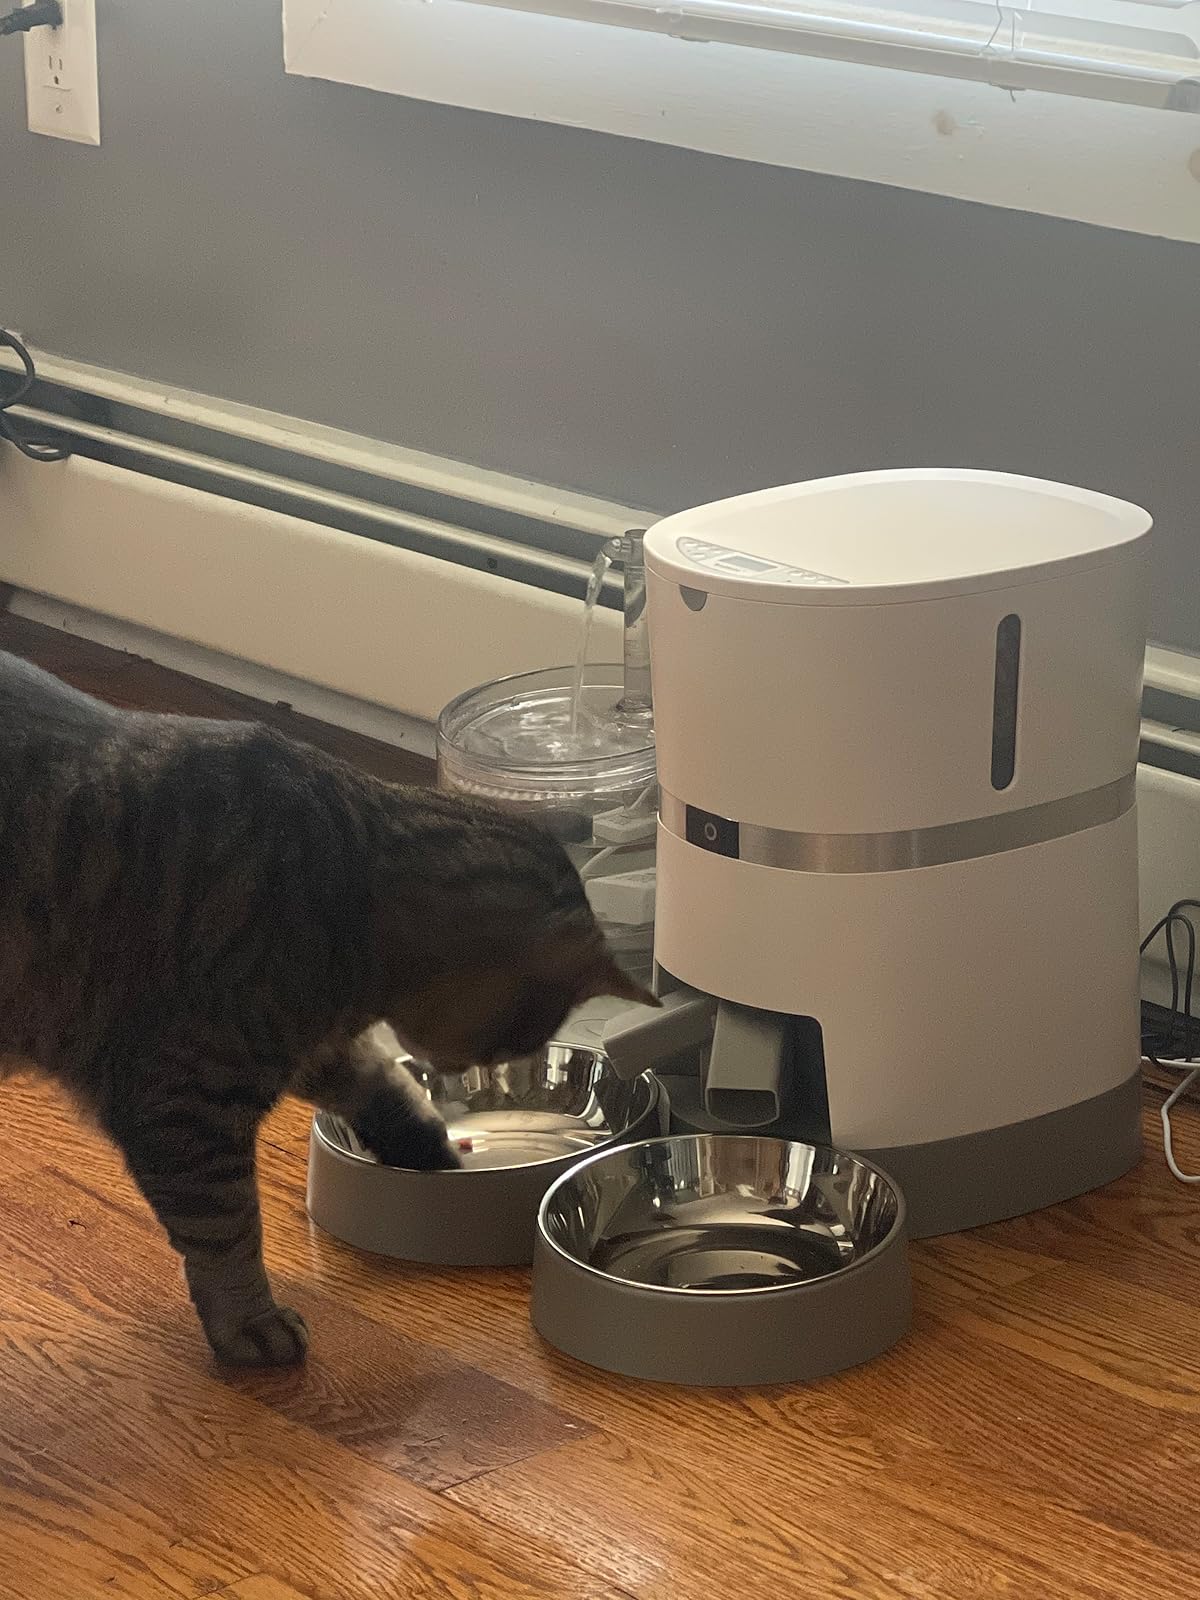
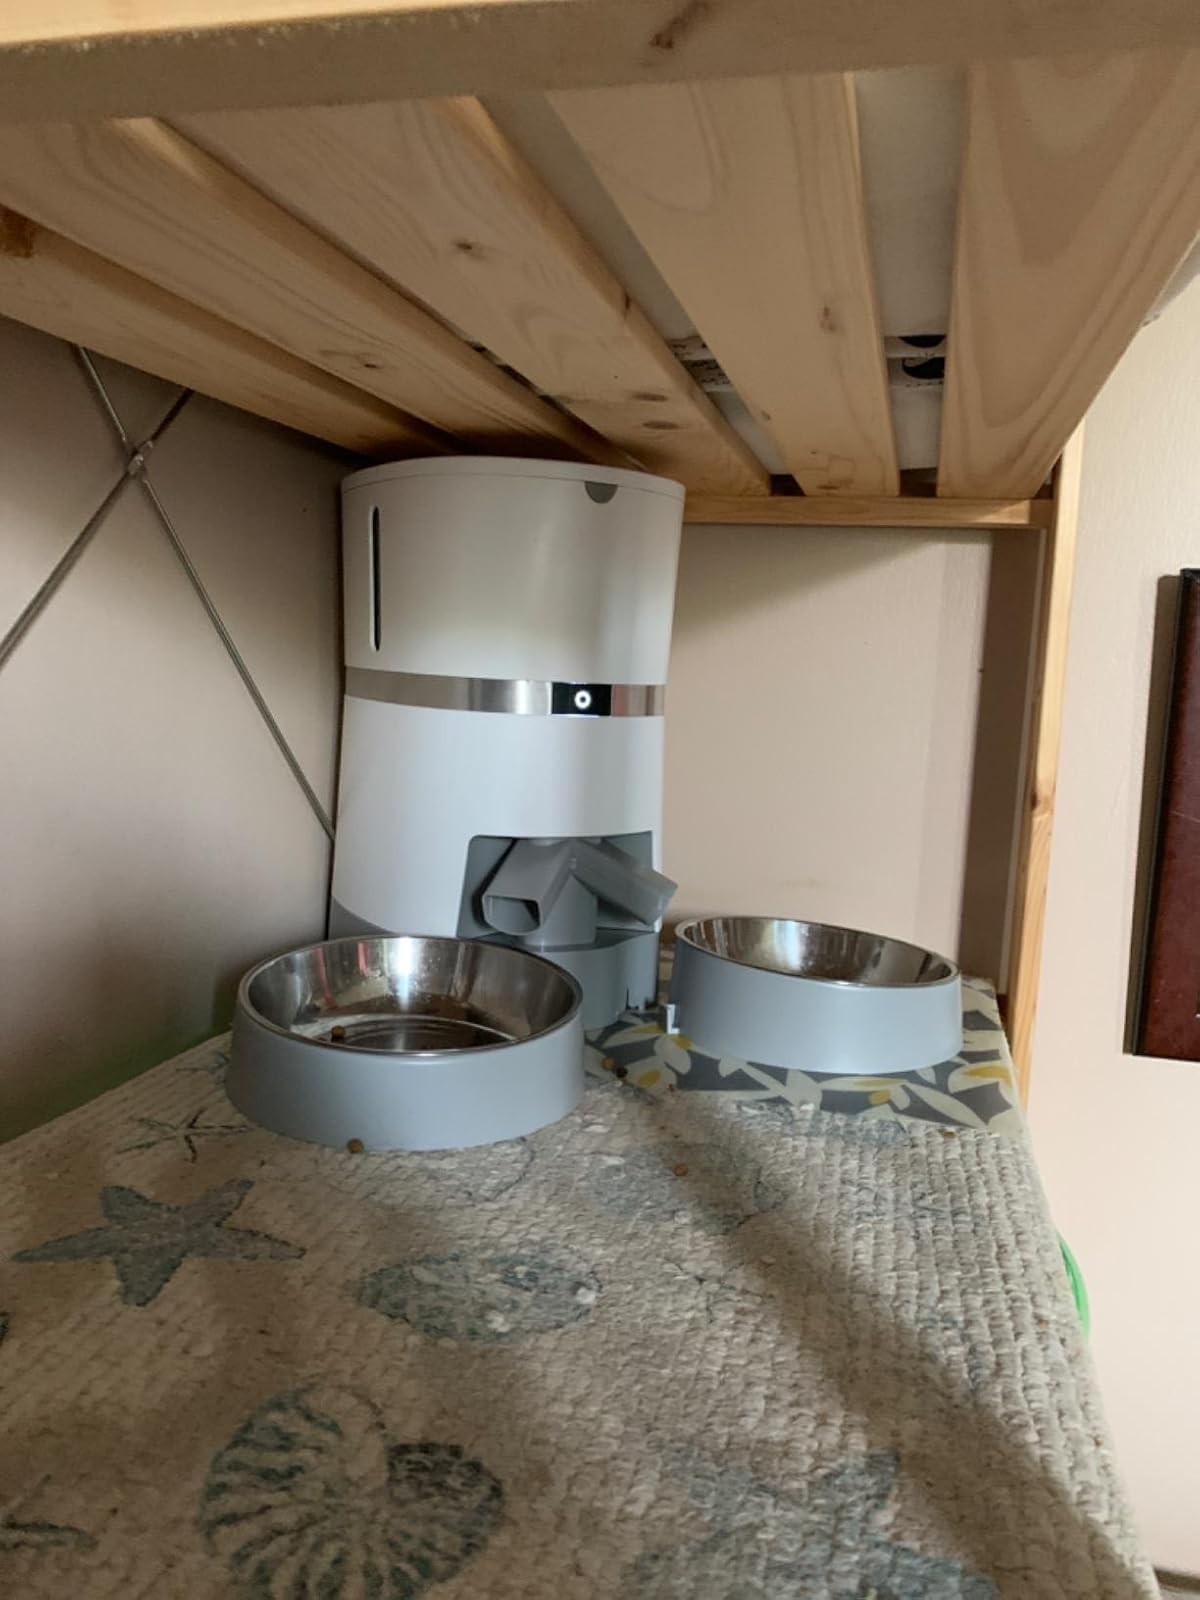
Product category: items_feeder
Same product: yes